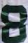
Number: 8